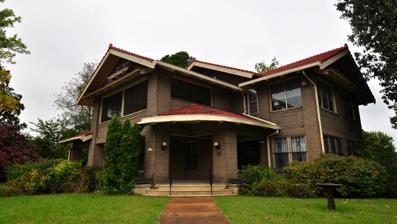
Building: Alfred W. Greer House
Country: United States of America
Year built: 1915
Historic house in Missouri, United States United States historic place Alfred W. Greer House U.S. National Register of Historic Places U.S. Historic district Contributing property Alfred W. Greer House, October 2014 Show map of Missouri Show map of the United States Location 955 Kinzer St., Poplar Bluff, Missouri Coordinates 36°45′39″N 90°24′10″W / 36.76083°N 90.40278°W / 36.76083; -90.40278 Area less than one acre Built 1915 ( 1915 ) Architectural style Late 19th And 20th Century Revivals, Bungalow/craftsman MPS Poplar Bluff MPS NRHP reference No. 98000029 Added to NRHP February 12, 1998 Alfred W. Greer House is a historic home located at Poplar Bluff , Butler County, Missouri . It was built in 1915, and is a 2 + 1 ⁄ 2 -story, rectangular plan, American Craftsman style brick dwelling with a 2 + 1 ⁄ 2 -story side wing.  It has a gable roof with wide eaves and exposed rafters and features large brick porch piers on the main facade. It was listed on the National Register of Historic Places in 1998. It is located in the Cynthia-Kinzer Historic District . References